Shamakhy Astrophysical Observatory

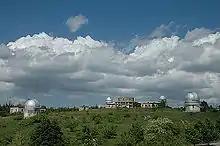
Panoramic view of the Shamakhy Astrophysical Observatory

The Shamakhy Astrophysical Observatory, named after Nasreddin Tusi of the National Academy of Sciences of Azerbaijan (ANAS ShAO) was established on November 17, 1959, by decree No. 975 of the Council of Ministers of the Azerbaijan SSR. ShAO operates as a research institute within the ANAS Department of Physical, Mathematical, and Technical Sciences. The Observatory is located in the north-east of the Greater Caucasus Range, 150 km from the city of Baku, in the eastern part of Mount Pirkuli, at an altitude of 1435–1500 m above sea level, in geographical coordinates λ = 48⁰ 35' 04" E, φ = 40⁰ 46 '20"N. Here the number of clear nights suitable for observation reaches 150-180 per year.